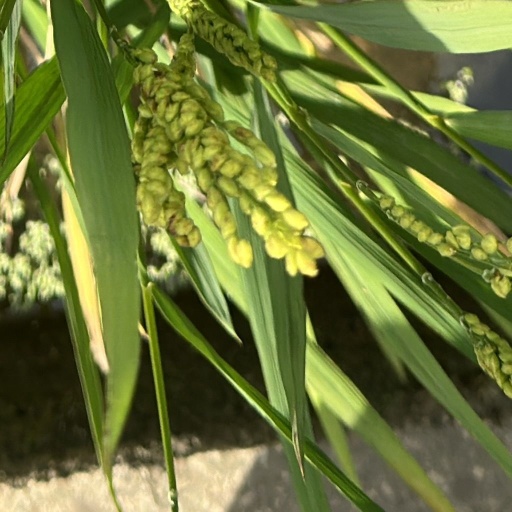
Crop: rice